Leon Russell

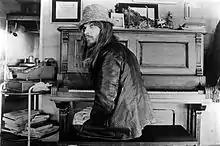
Leon Russell at home in his studio, October 1970; he became a solo recording artist that year

Russell attended Will Rogers High School in Tulsa, Oklahoma. His classmates included Elvin Bishop, Gailard Sartain, Anita Bryant, and David Gates. Russell's first record appearance was in 1957 age 15 years old, when he played piano on "Jo-Baby," a song written by 16-year-old Gates. Originally attributed to "The Accents," it was released on the Tulsa-based Perspective Sound label and then re-released a year later and distributed nationally by Marty Robbins on his Robbins Records record label under the band name "David Gates & The Accents". Russell collaborated later with Gates after high school in the band The Fencemen. Russell credited his awareness of the precursors of American soul music to a homemade AM crystal radio. He was offered a chance to tour with Jerry Lee Lewis after graduating. Explaining his decision to not attend college, Russell said, "I figured this was my chance to eat in a lot of restaurants and travel around, play some rock and roll music, which I decided was easier and better."